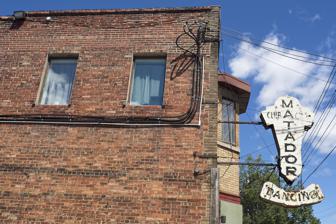
Building: The Matador Club
Country: Canada
Year built: 1964
Former Toronto country music venue The Matador Club Address 466 Dovercourt Road Location Toronto , Ontario , Canada Coordinates 43°39′14″N 79°25′36″W / 43.65395°N 79.4267°W / 43.65395; -79.4267 Owner Ann Dunn Type Bar Genre(s) Country Opened 1964 ( 1964 ) Closed 2010 ( 2010 ) The Matador Club was a country music venue in Toronto opened by Ann Dunn in 1964. The exterior of the club, complete with marquee signage, still exists today, though the building itself is currently vacant. The after-hours dance venue was a hot spot among Torontonians and tourists alike, and was said to be frequented by country notables like Johnny Cash and Loretta Lynn , as well as local celebrities like Leonard Cohen and Catherine O'Hara . While originally a country music venue, by the 1980s the Matador featured a wider variety of music including rock 'n' roll, blues, and rockabilly. During this time the Matador was a busy and popular venue where local and itinerant headliners would regularly drop in to jam after their gigs, treating live music lovers with impromptu performances. k.d. lang 's official music video for "Turn Me Round" (1987) features the Matador sign and street frontage as well as long shots of the stage with its uniquely odd background array of dusty cowboy boots and dozens of signatures. Big Sugar (band) 's official music video for " Ride Like Hell " (1995) was filmed here by director Eric Yealland and DP Douglas Koch and was nominated for a Much Music Video Award. The space was a dance hall with an 18-foot ceiling, hardwood floors, a stage, and numerous items of country music memorabilia , such as antlers , cowboy boots , and records. An unlicensed establishment, the Matador Club provided live music every Friday and Saturday night from 1:30am to 5:30am. The club was inaccurately described as a " booze can " by the time of its closure on March 1, 2010, when the dance hall was sold. References Citations